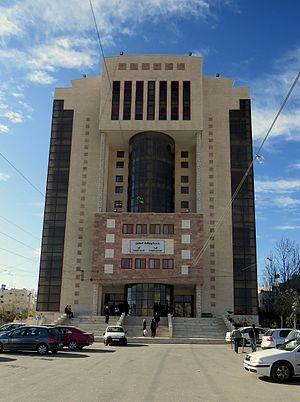
L'Université polytechnique de Palestine est une université palestinienne fondée en 1978 et située dans le Gouvernorat de Hébron au sud de la Cisjordanie.